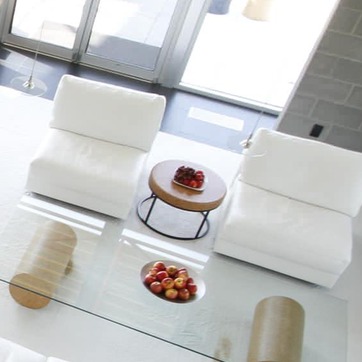
Material: food